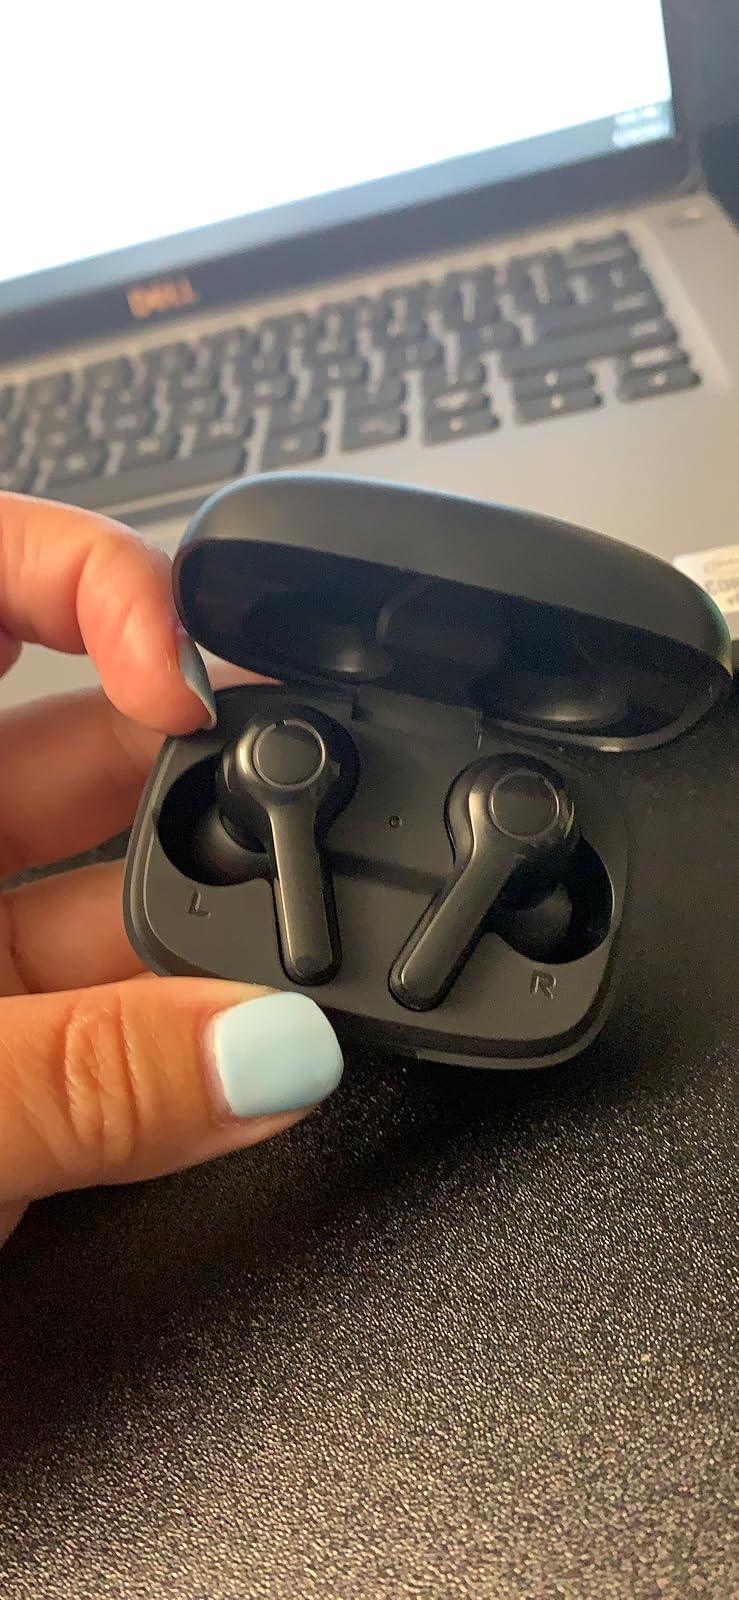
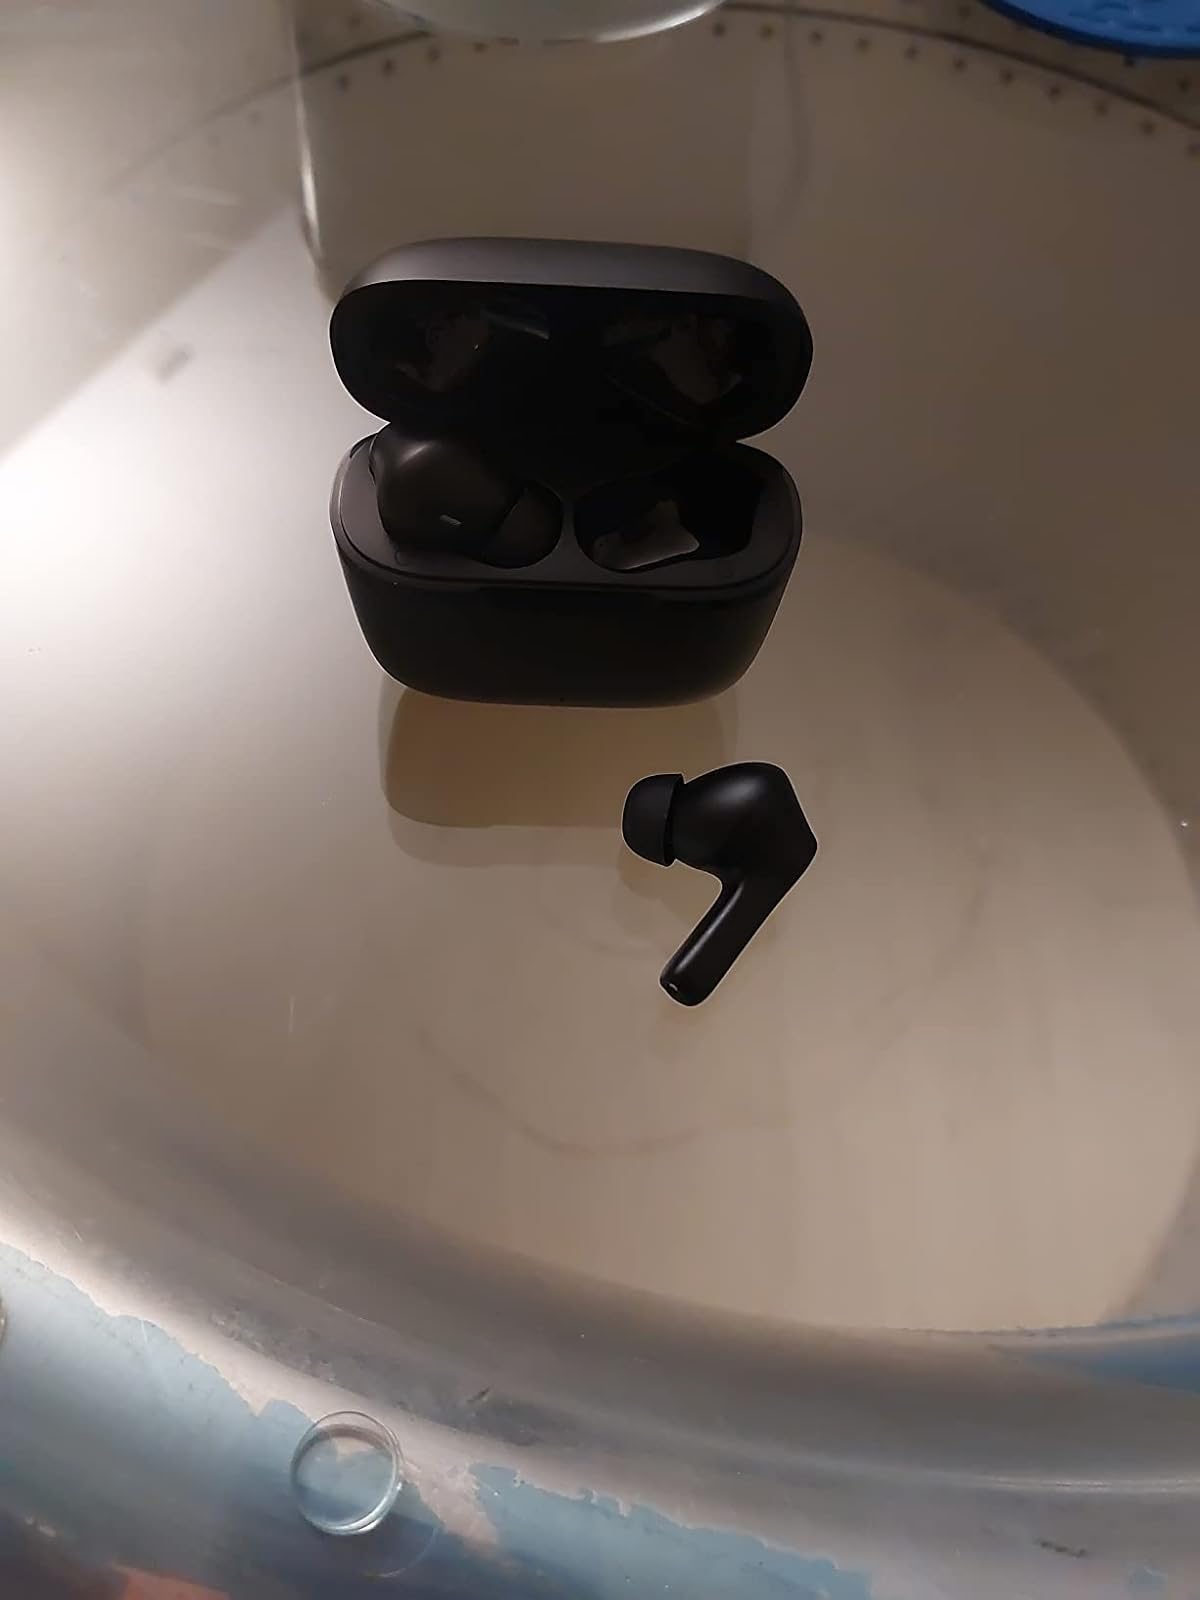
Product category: earbuds
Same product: no